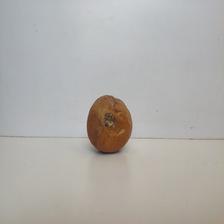
Size: Spoiled